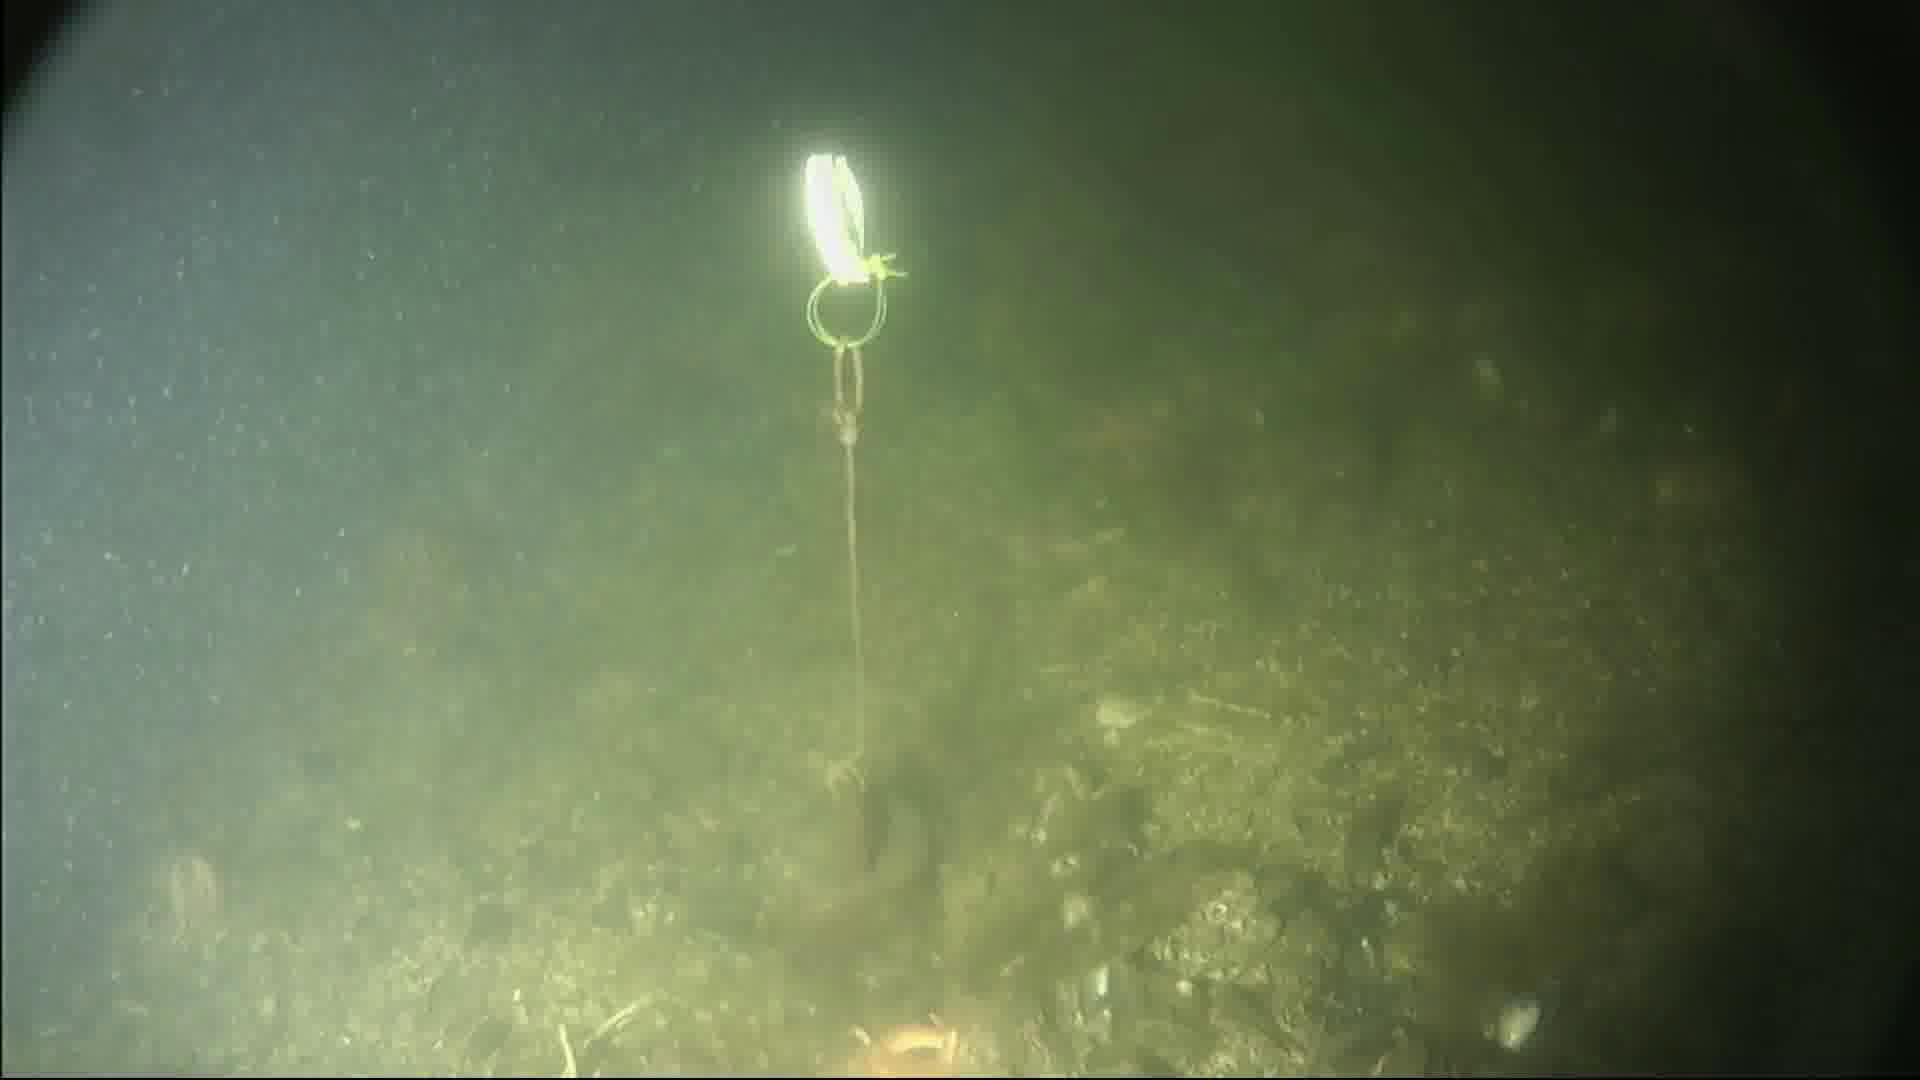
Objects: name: starfish